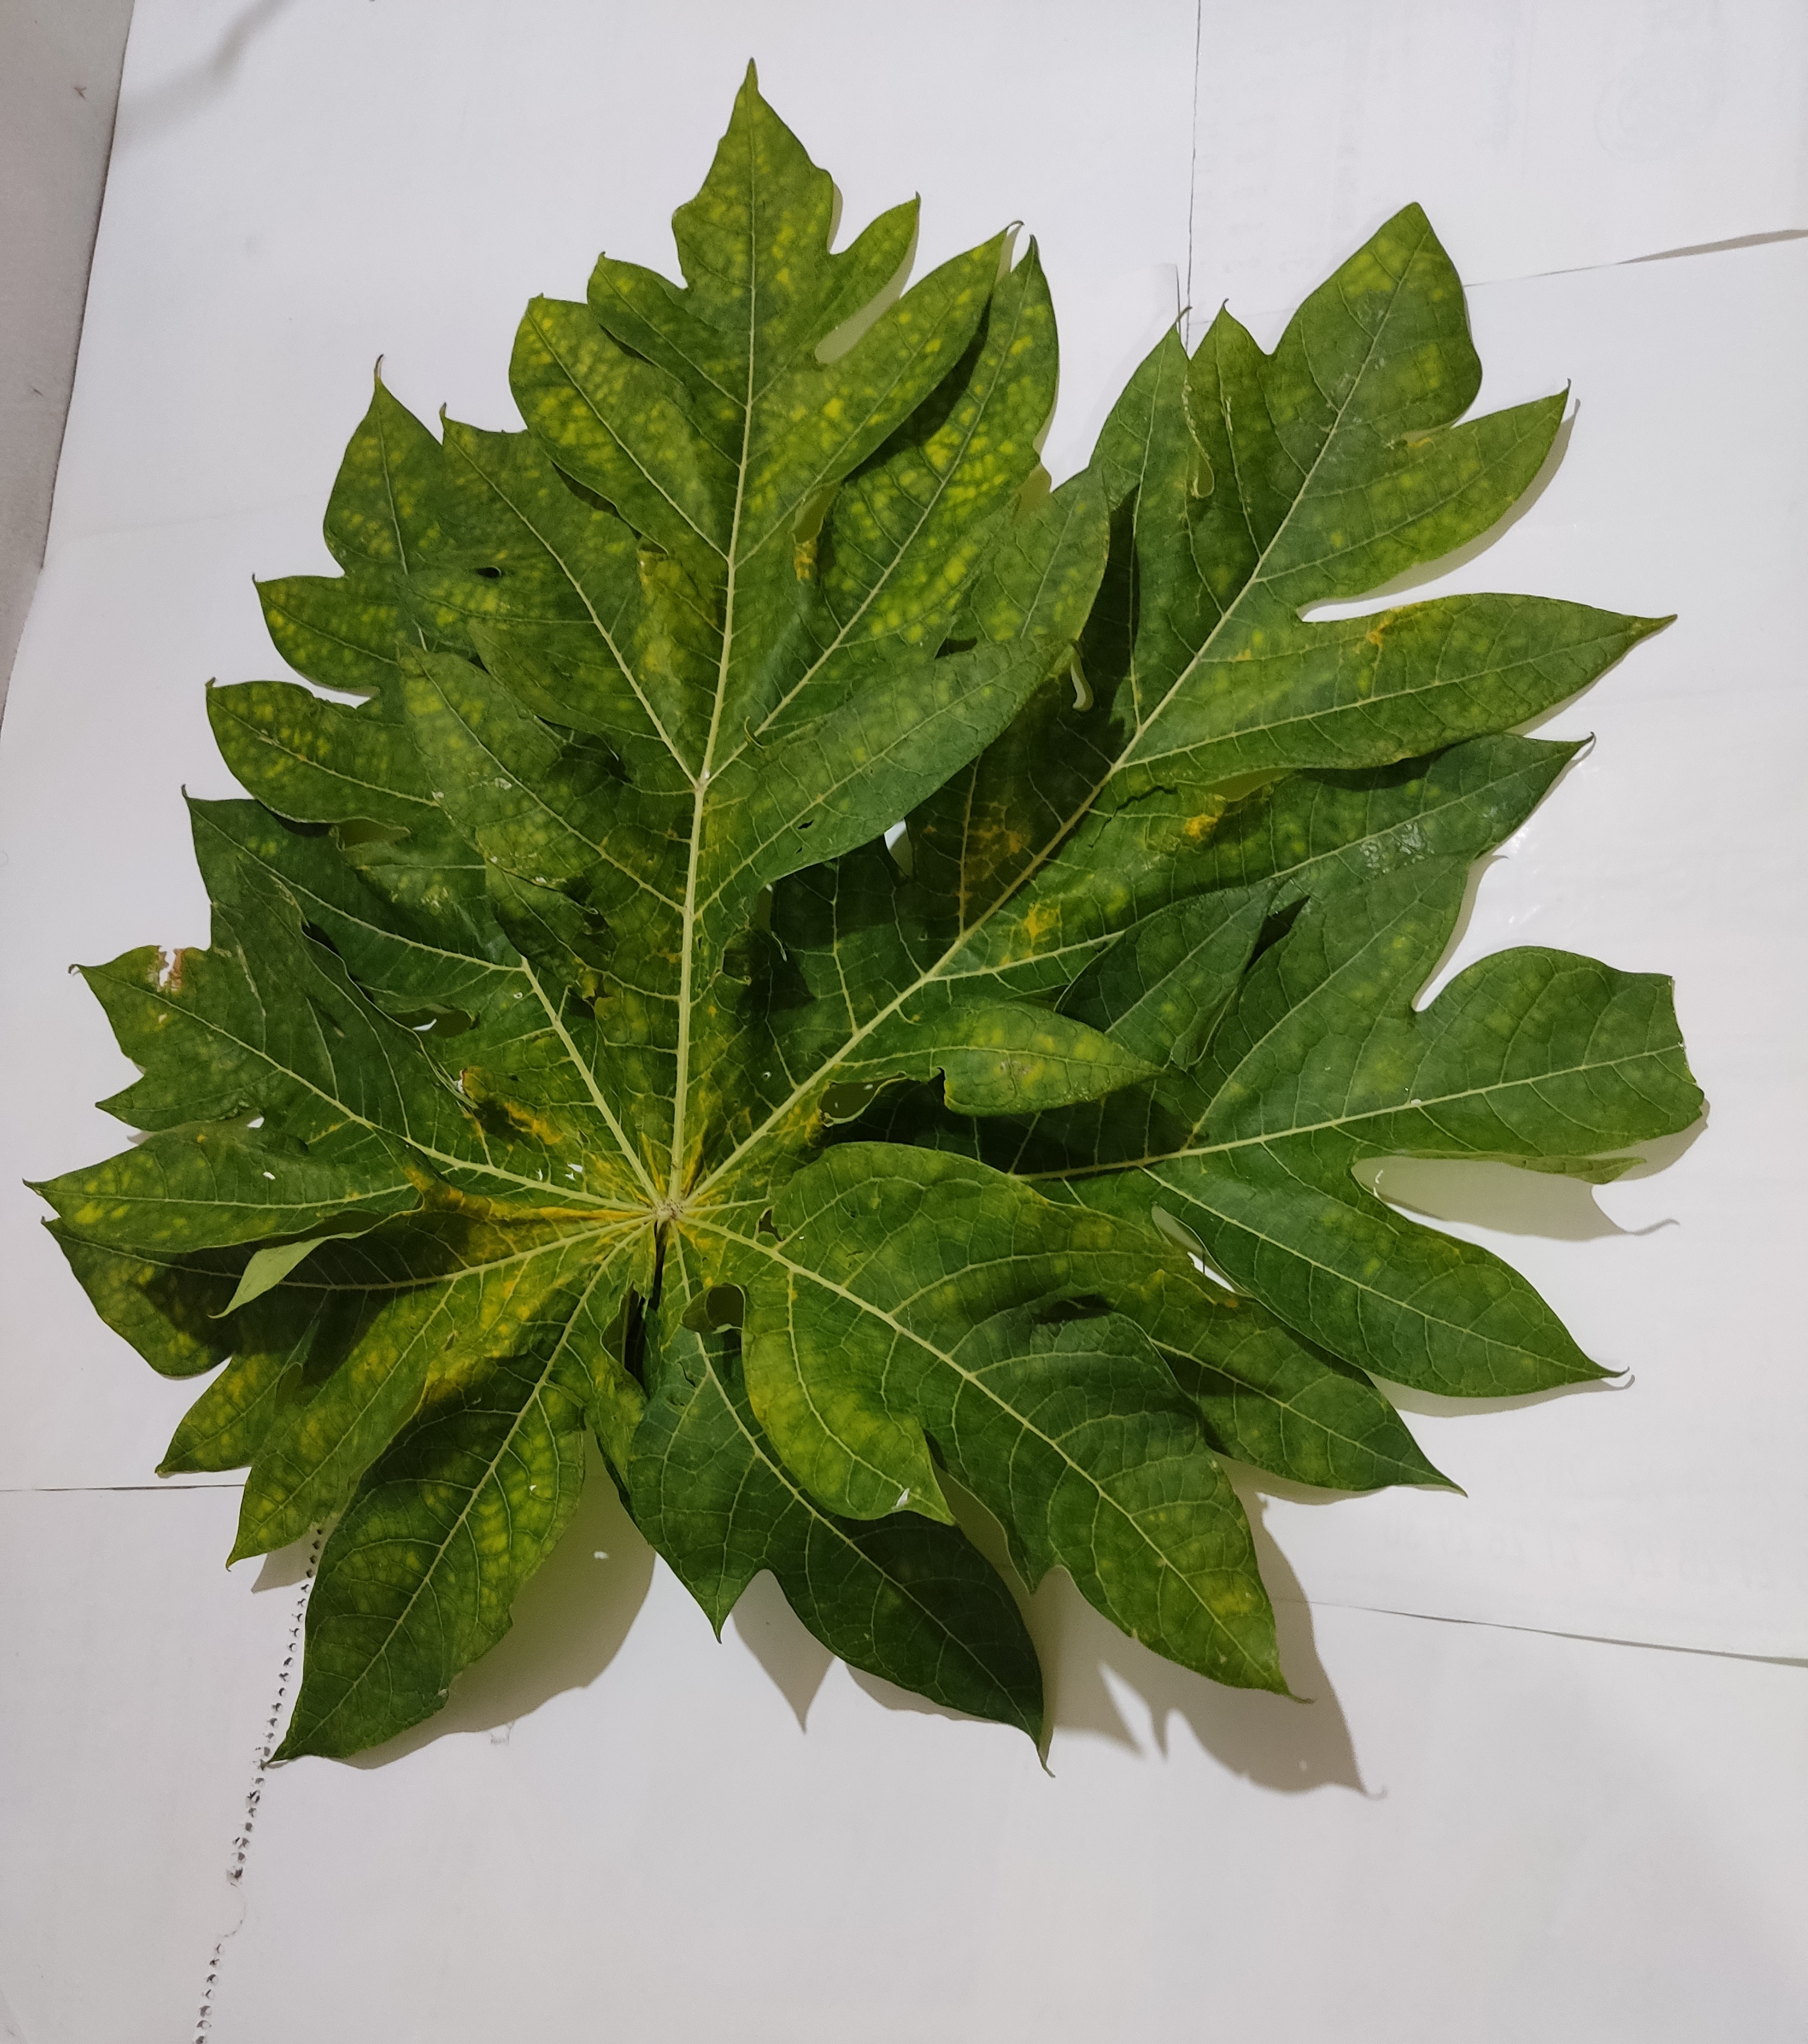
Label: Ring Spot